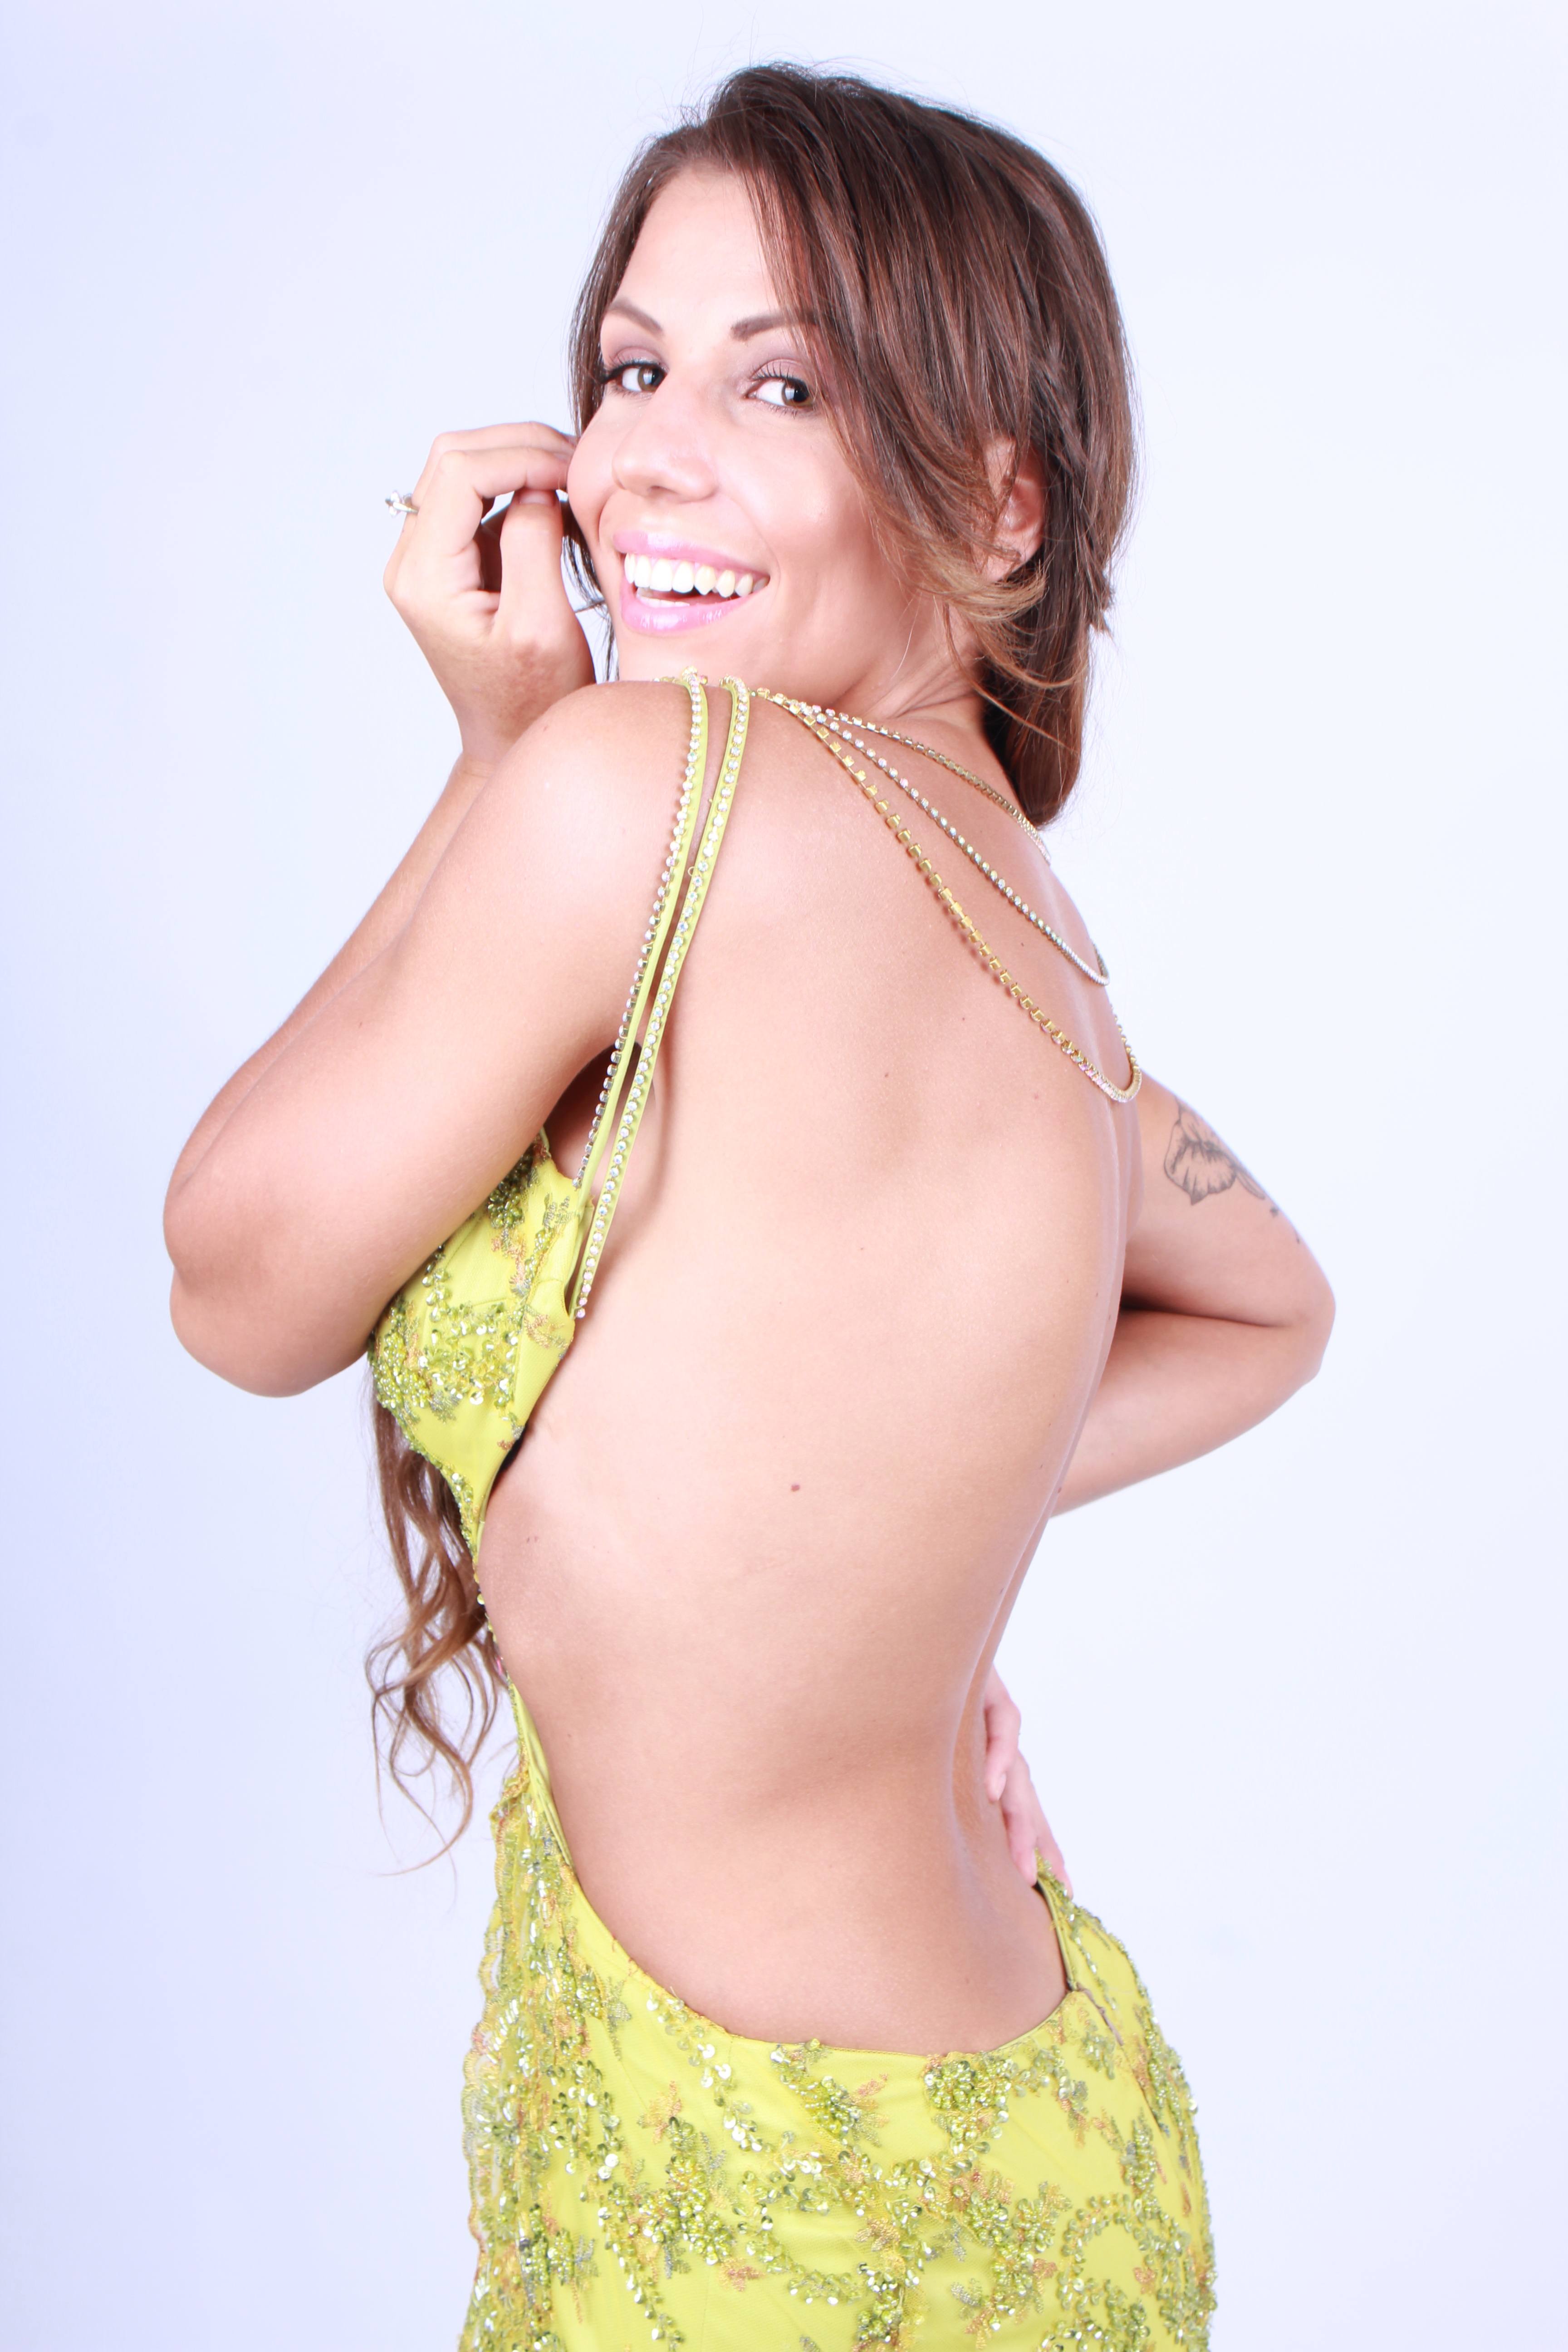
hand, girl, hair, photography, trunk, leg, singer, model, finger, clothing, hairstyle, muscle, mouth, chest, long hair, human body, black hair, back, neck, thigh, beautiful, nude, blond, abdomen, photo shoot, brown hair, sense, undergarment, art model, supermodel